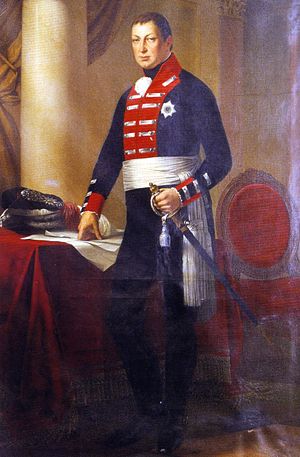
Hessens regenter / Hessen-Darmstadt, 1567–1806
Liste over regenter over Hessen er en oversigt over de fyrstelige linjer, som har regeret i regionen Hessen i den vestlige og centrale del af Tyskland. Fra 962-1806 var Hessen et land, senere flere lande, under Det tysk-romerske rige. Oprindeligt var Hessen en del af landgrevskabet Thüringen, men fra midten af det 13. århundrede blev det et selvstændigt grevskab, da den yngre søn til Henrik II, hertug af Brabant, arvede området.